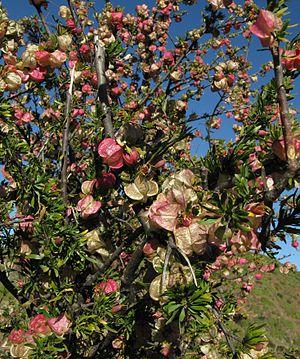
Nymania est un genre monotypique appartenant à la famille des Meliaceae qui ne comprend qu'une seule espèce Nymania capensis, originaire d'Afrique, qui a été décrite par Carl Peter Thunberg sous le nom d'Aitonia capensis, puis par Otto Kuntze sous le nom de Carruthia capensis. Le nom de ce genre honore la mémoire du botaniste suédois Carl Fredrik Nyman.